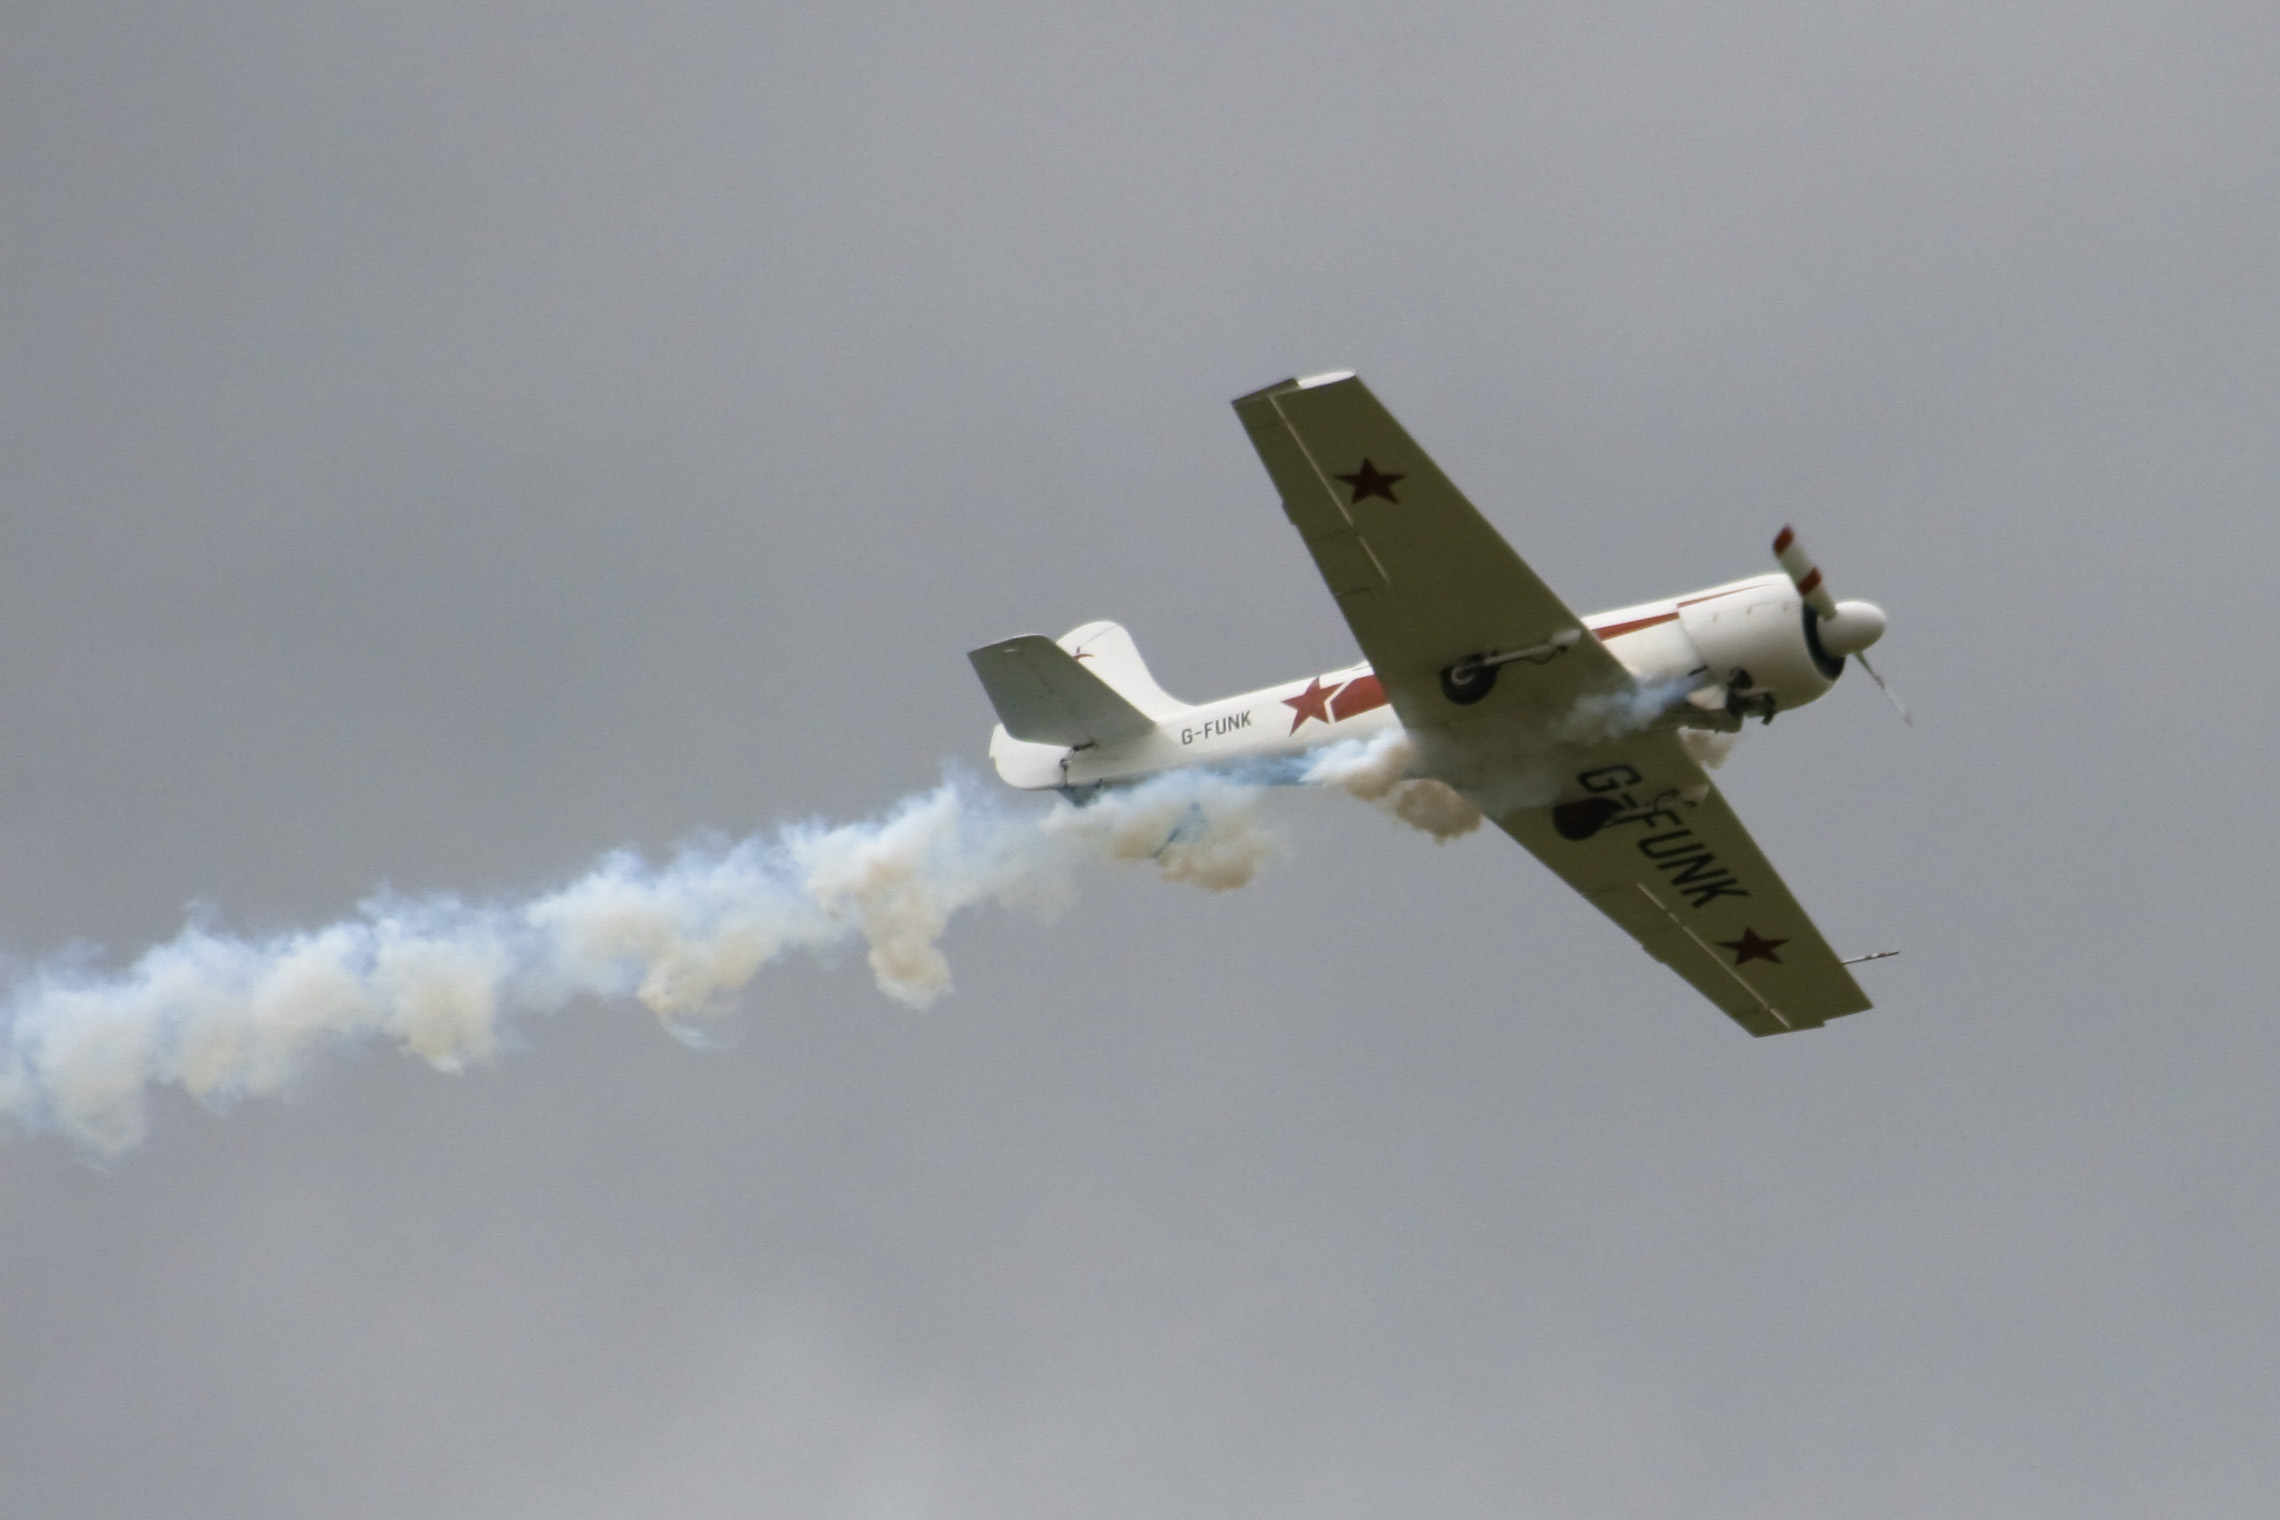
wing, airplane, aircraft, vehicle, airline, aviation, flight, takeoff, yak50, air show, air force, aerobatics, military aircraft, atmosphere of earth, general aviation, air racing